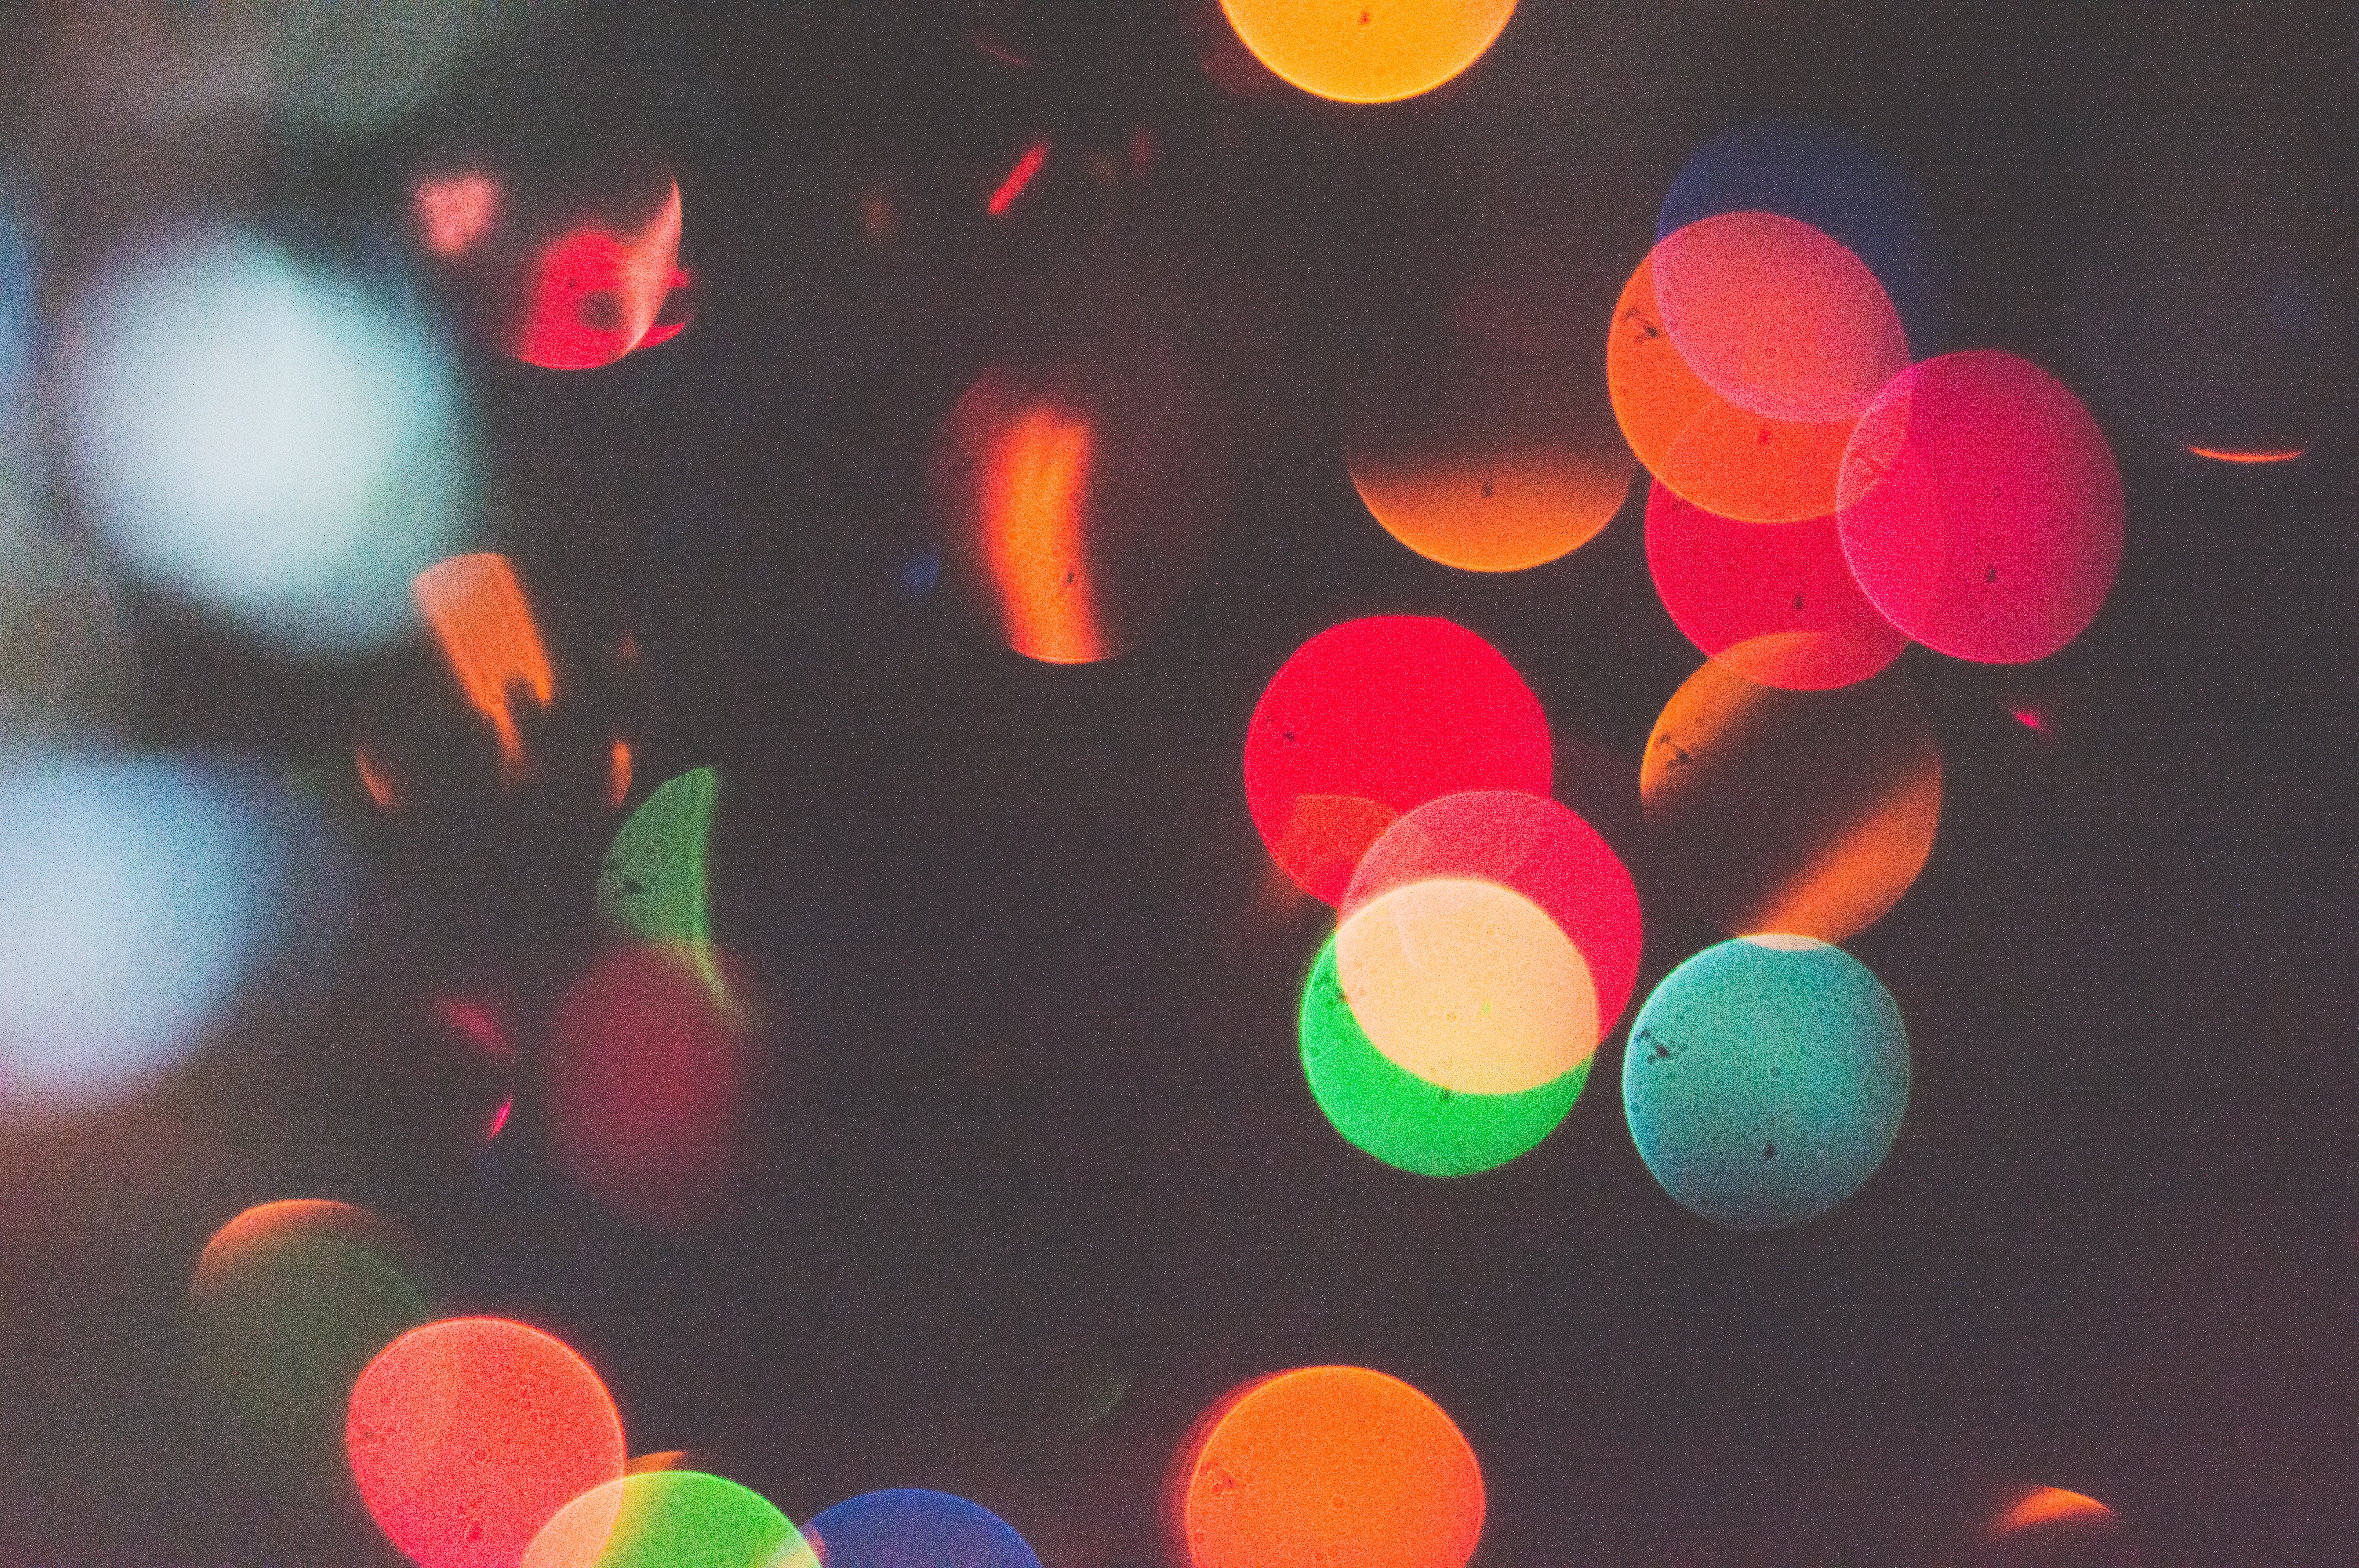
light, red, sky, orange, lighting, Colorfulness, circle, tree, night, pattern